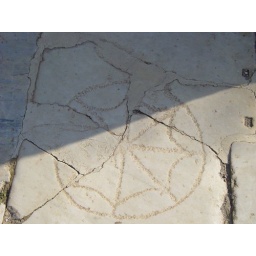
325 street sign in marble pavement